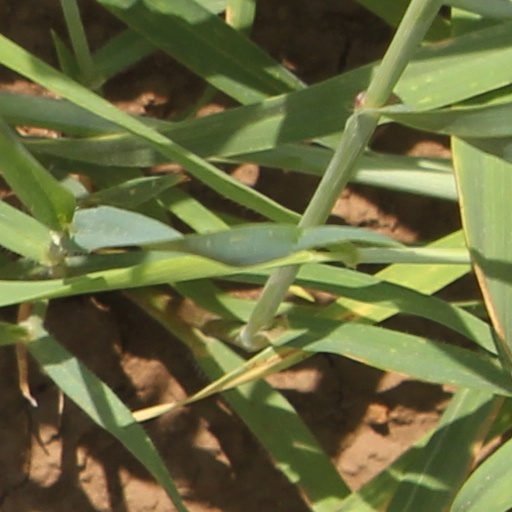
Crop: wheat